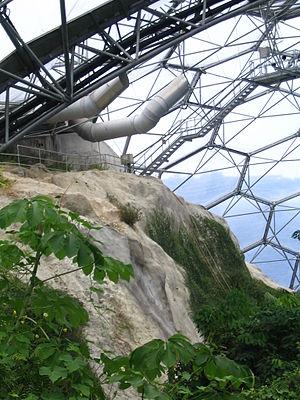
Eden Project vue intérieure du biome humide - Cornouailles - Angleterre Auteur: P.Charpiat - 2006
L'Eden Project est un complexe environnemental conçu par Tim Smit et dessiné par l'architecte Nicholas Grimshaw sur le thème de la nature et du développement durable. Il est situé à 5 km de St Austell en Cornouailles, Royaume-Uni. Le site a ouvert au public en mars 2001, après deux années de construction dans une ancienne carrière de kaolin. Il comprend deux serres dont la structure extérieure est constituée d'ETFE, un matériau plastique transparent très résistant aux différences de pression et de température. Chaque serre abrite un biome, l'un reproduisant les climats tropicaux humides et l’autre les climats chauds et secs de type méditerranéens.